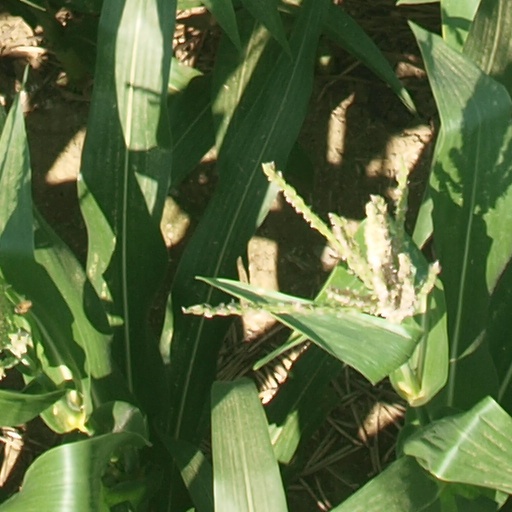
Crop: maize; corn